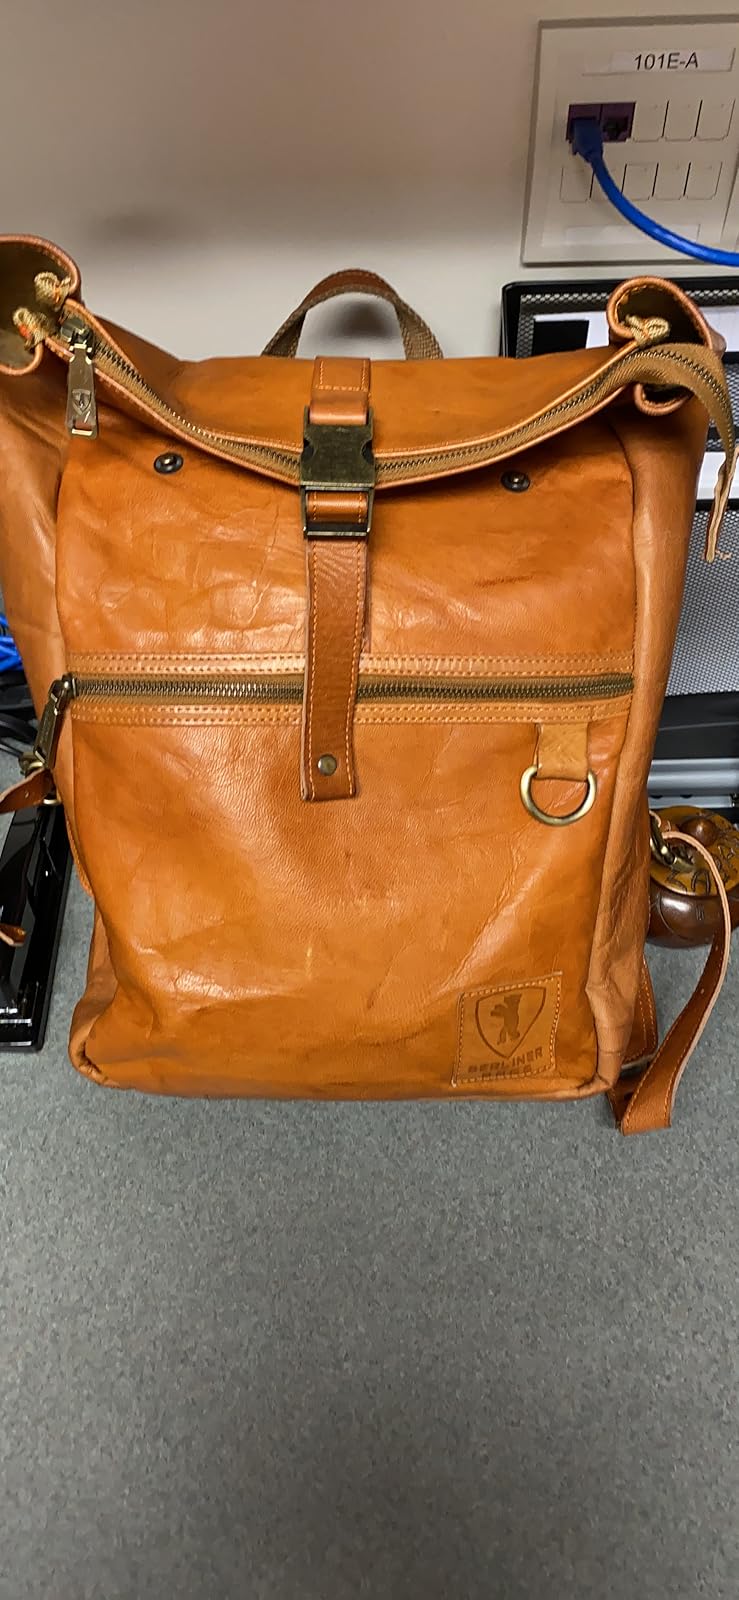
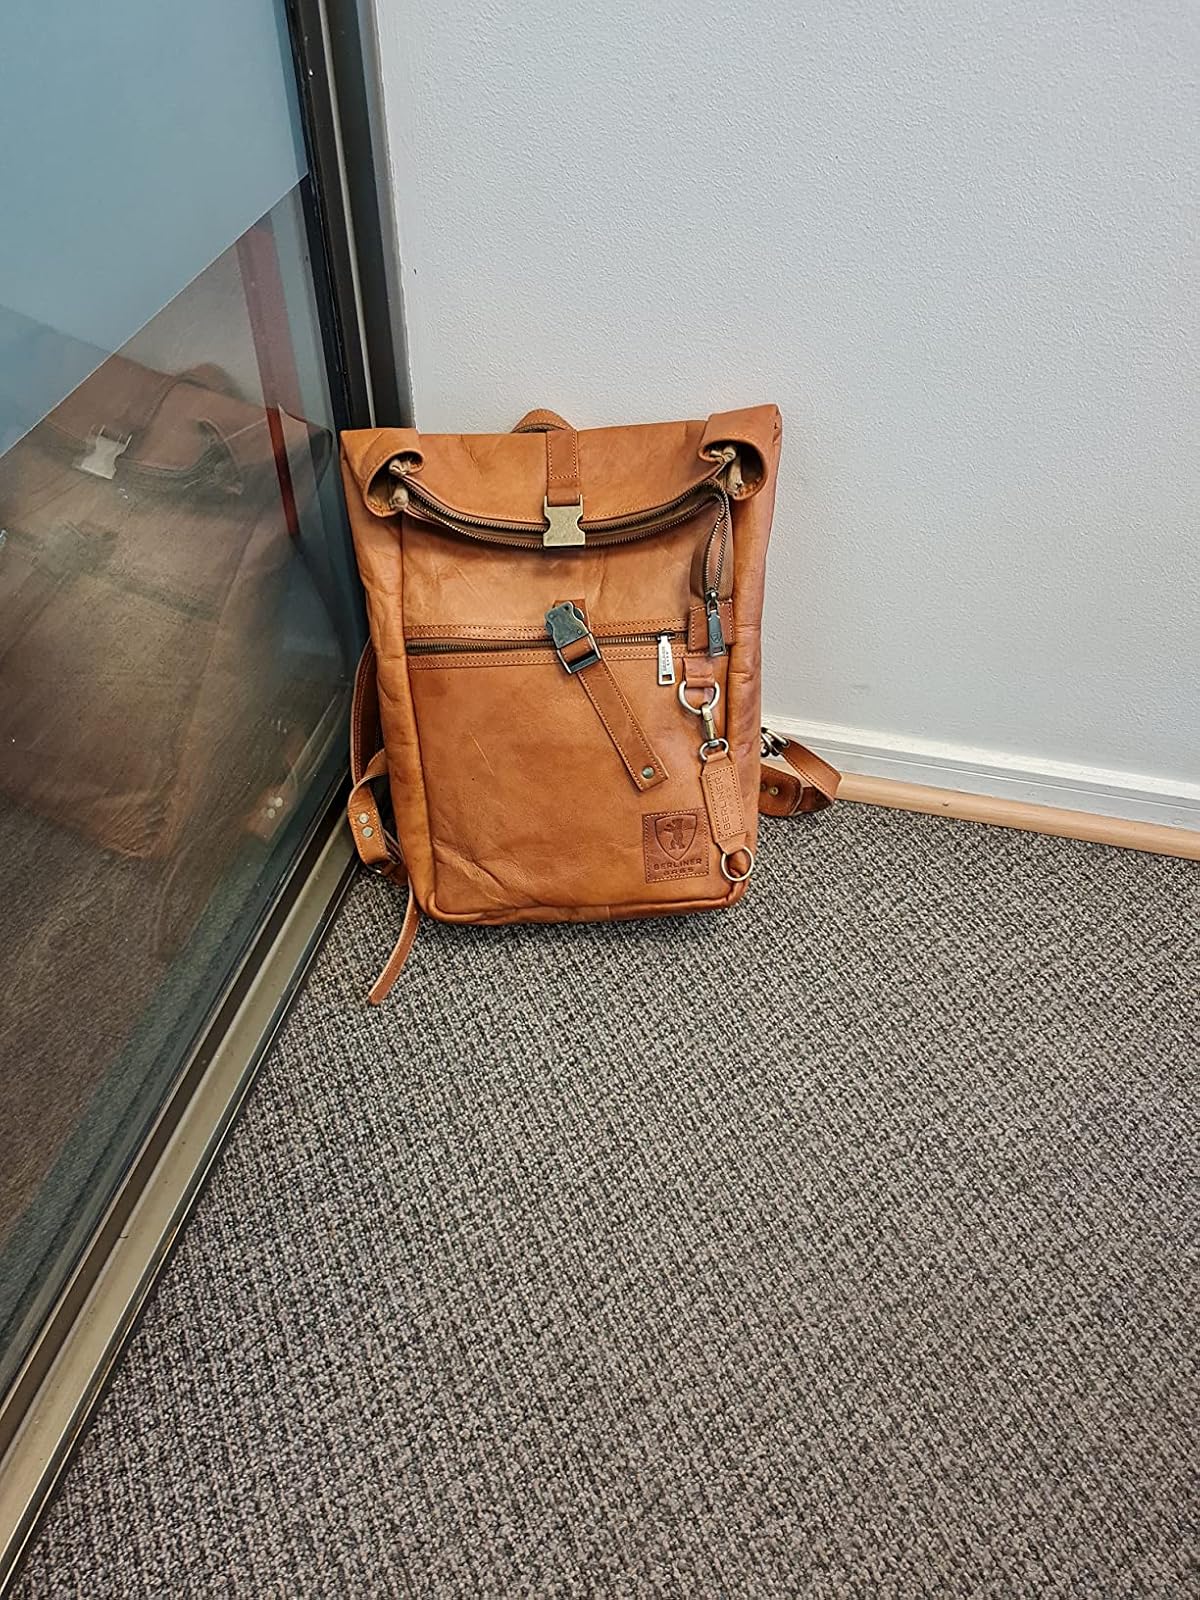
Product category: bag
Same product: yes